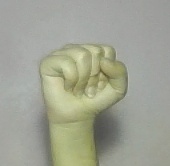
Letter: saad